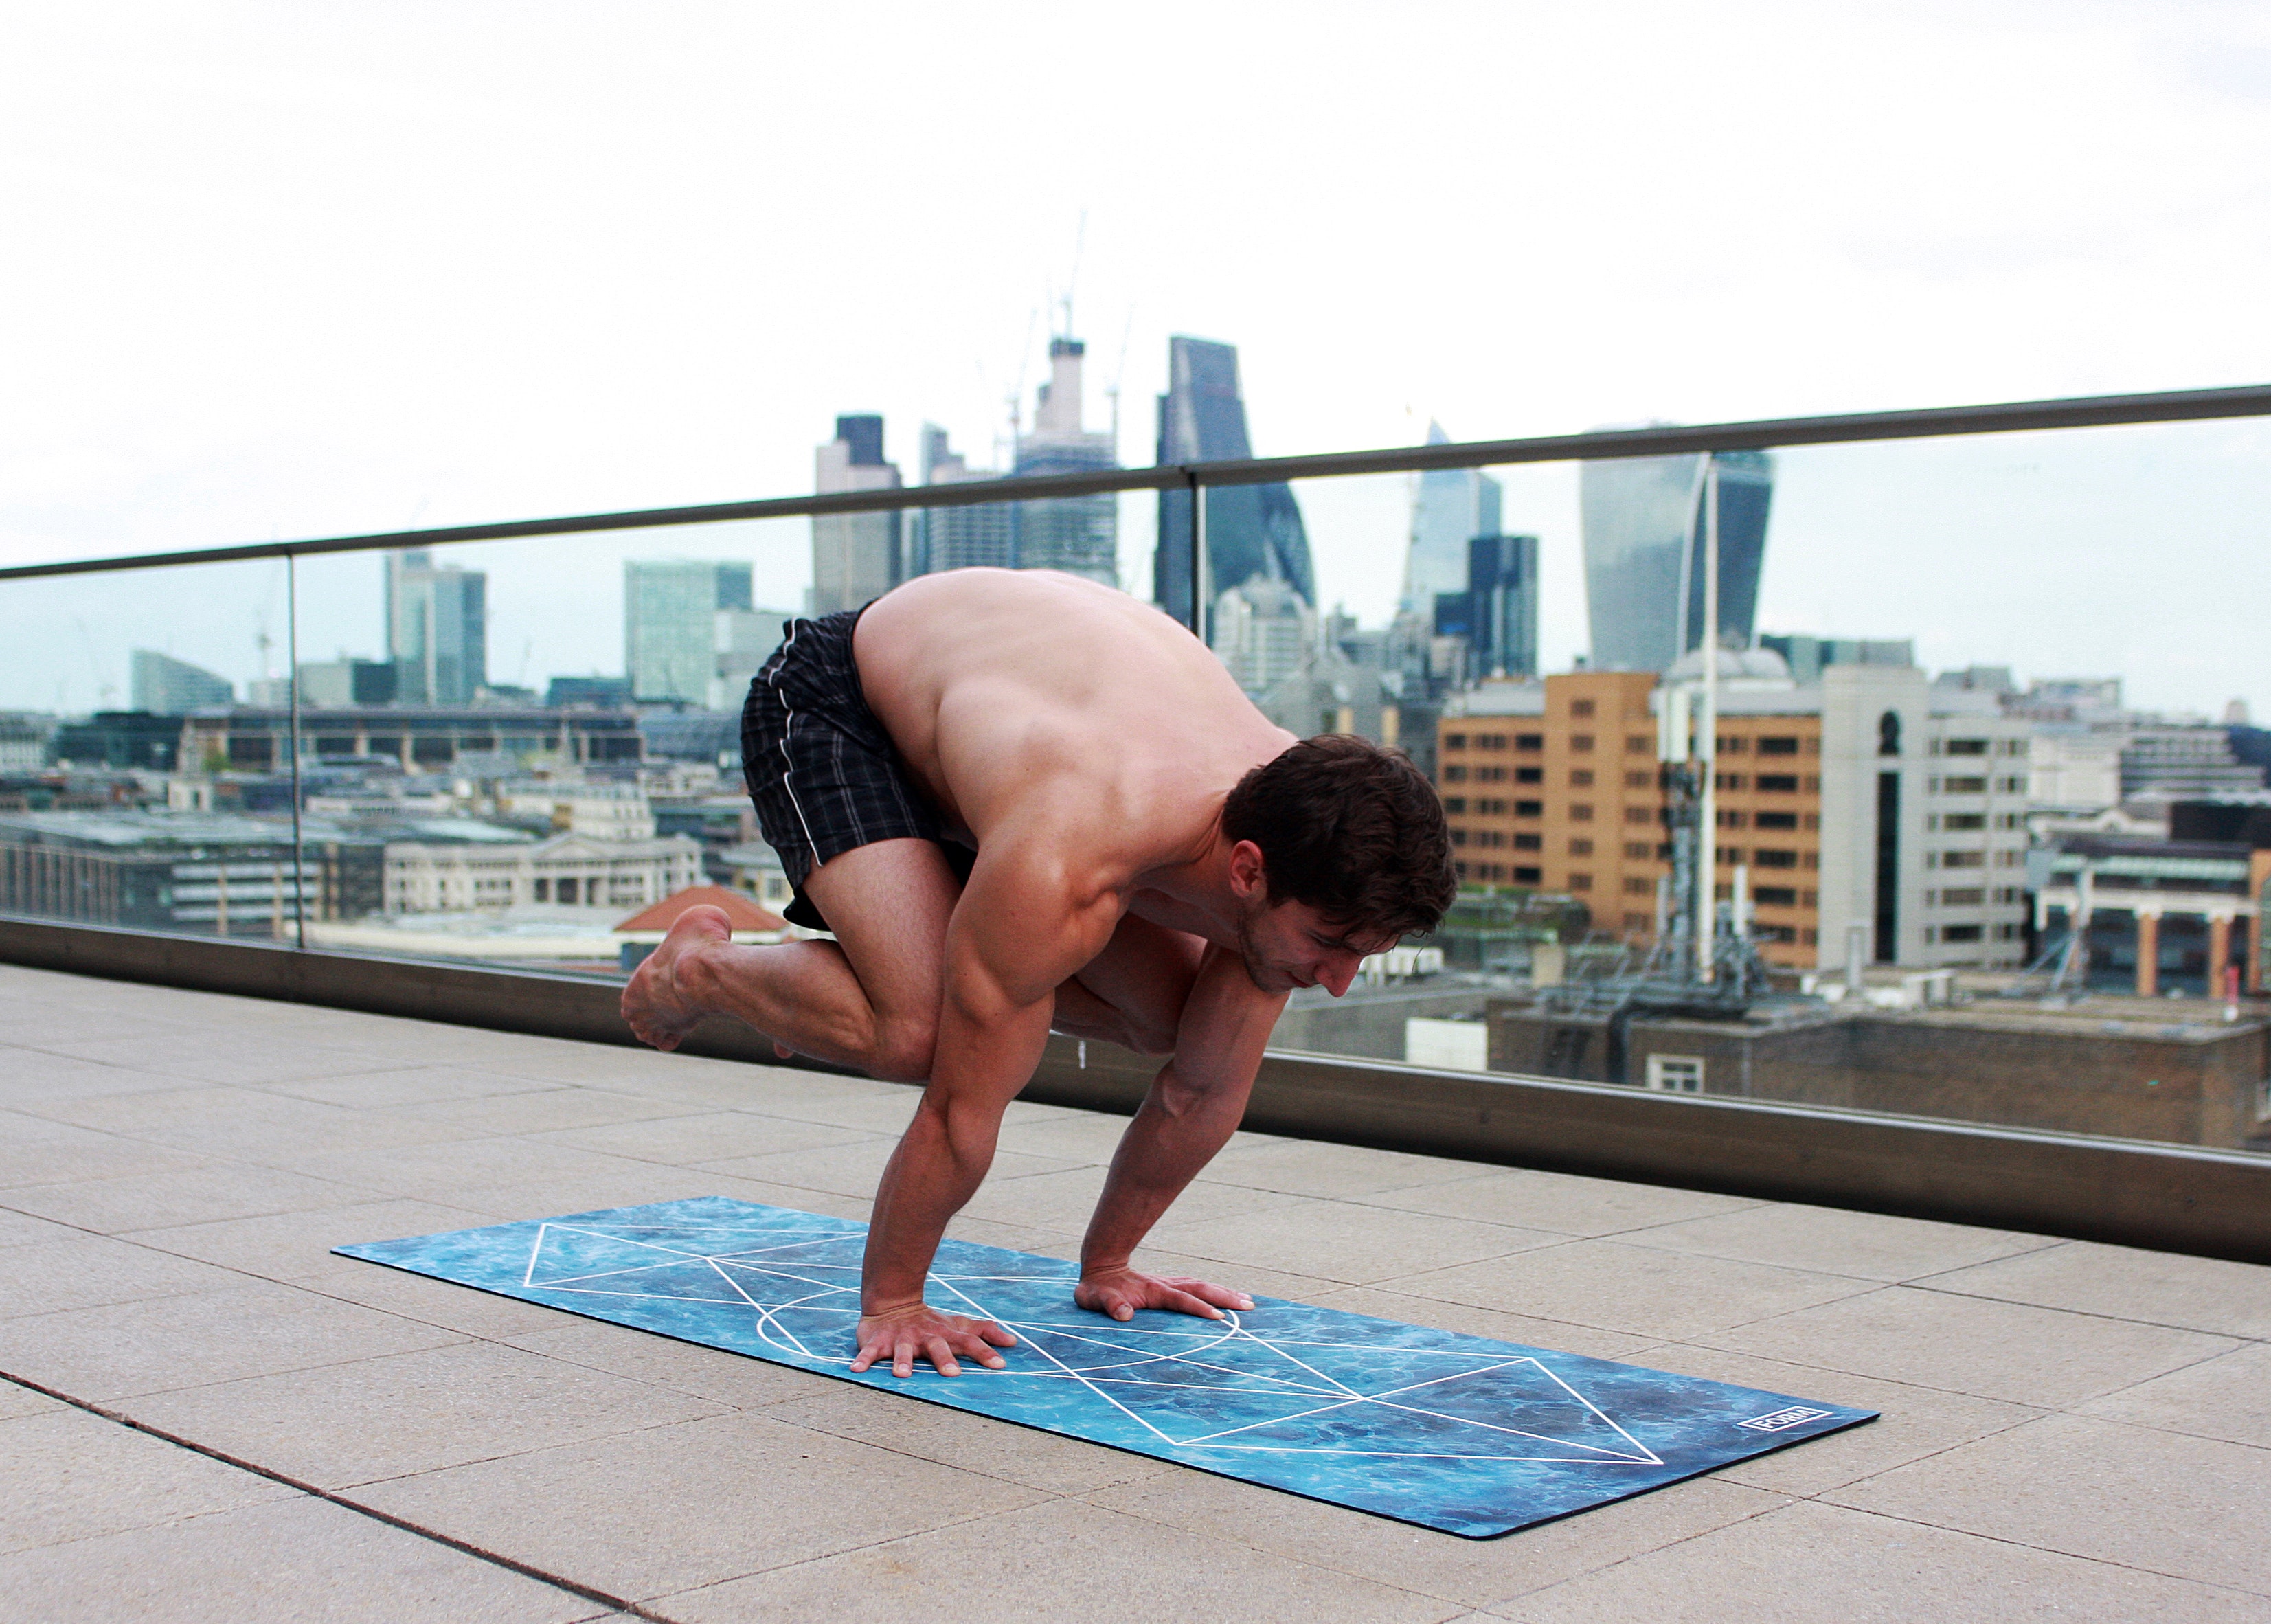
physical fitness, Barechested, arm, Flip acrobatic, stretching, leg, yoga, balance, leisure, vacation, floor, photography, swimming pool, recreation